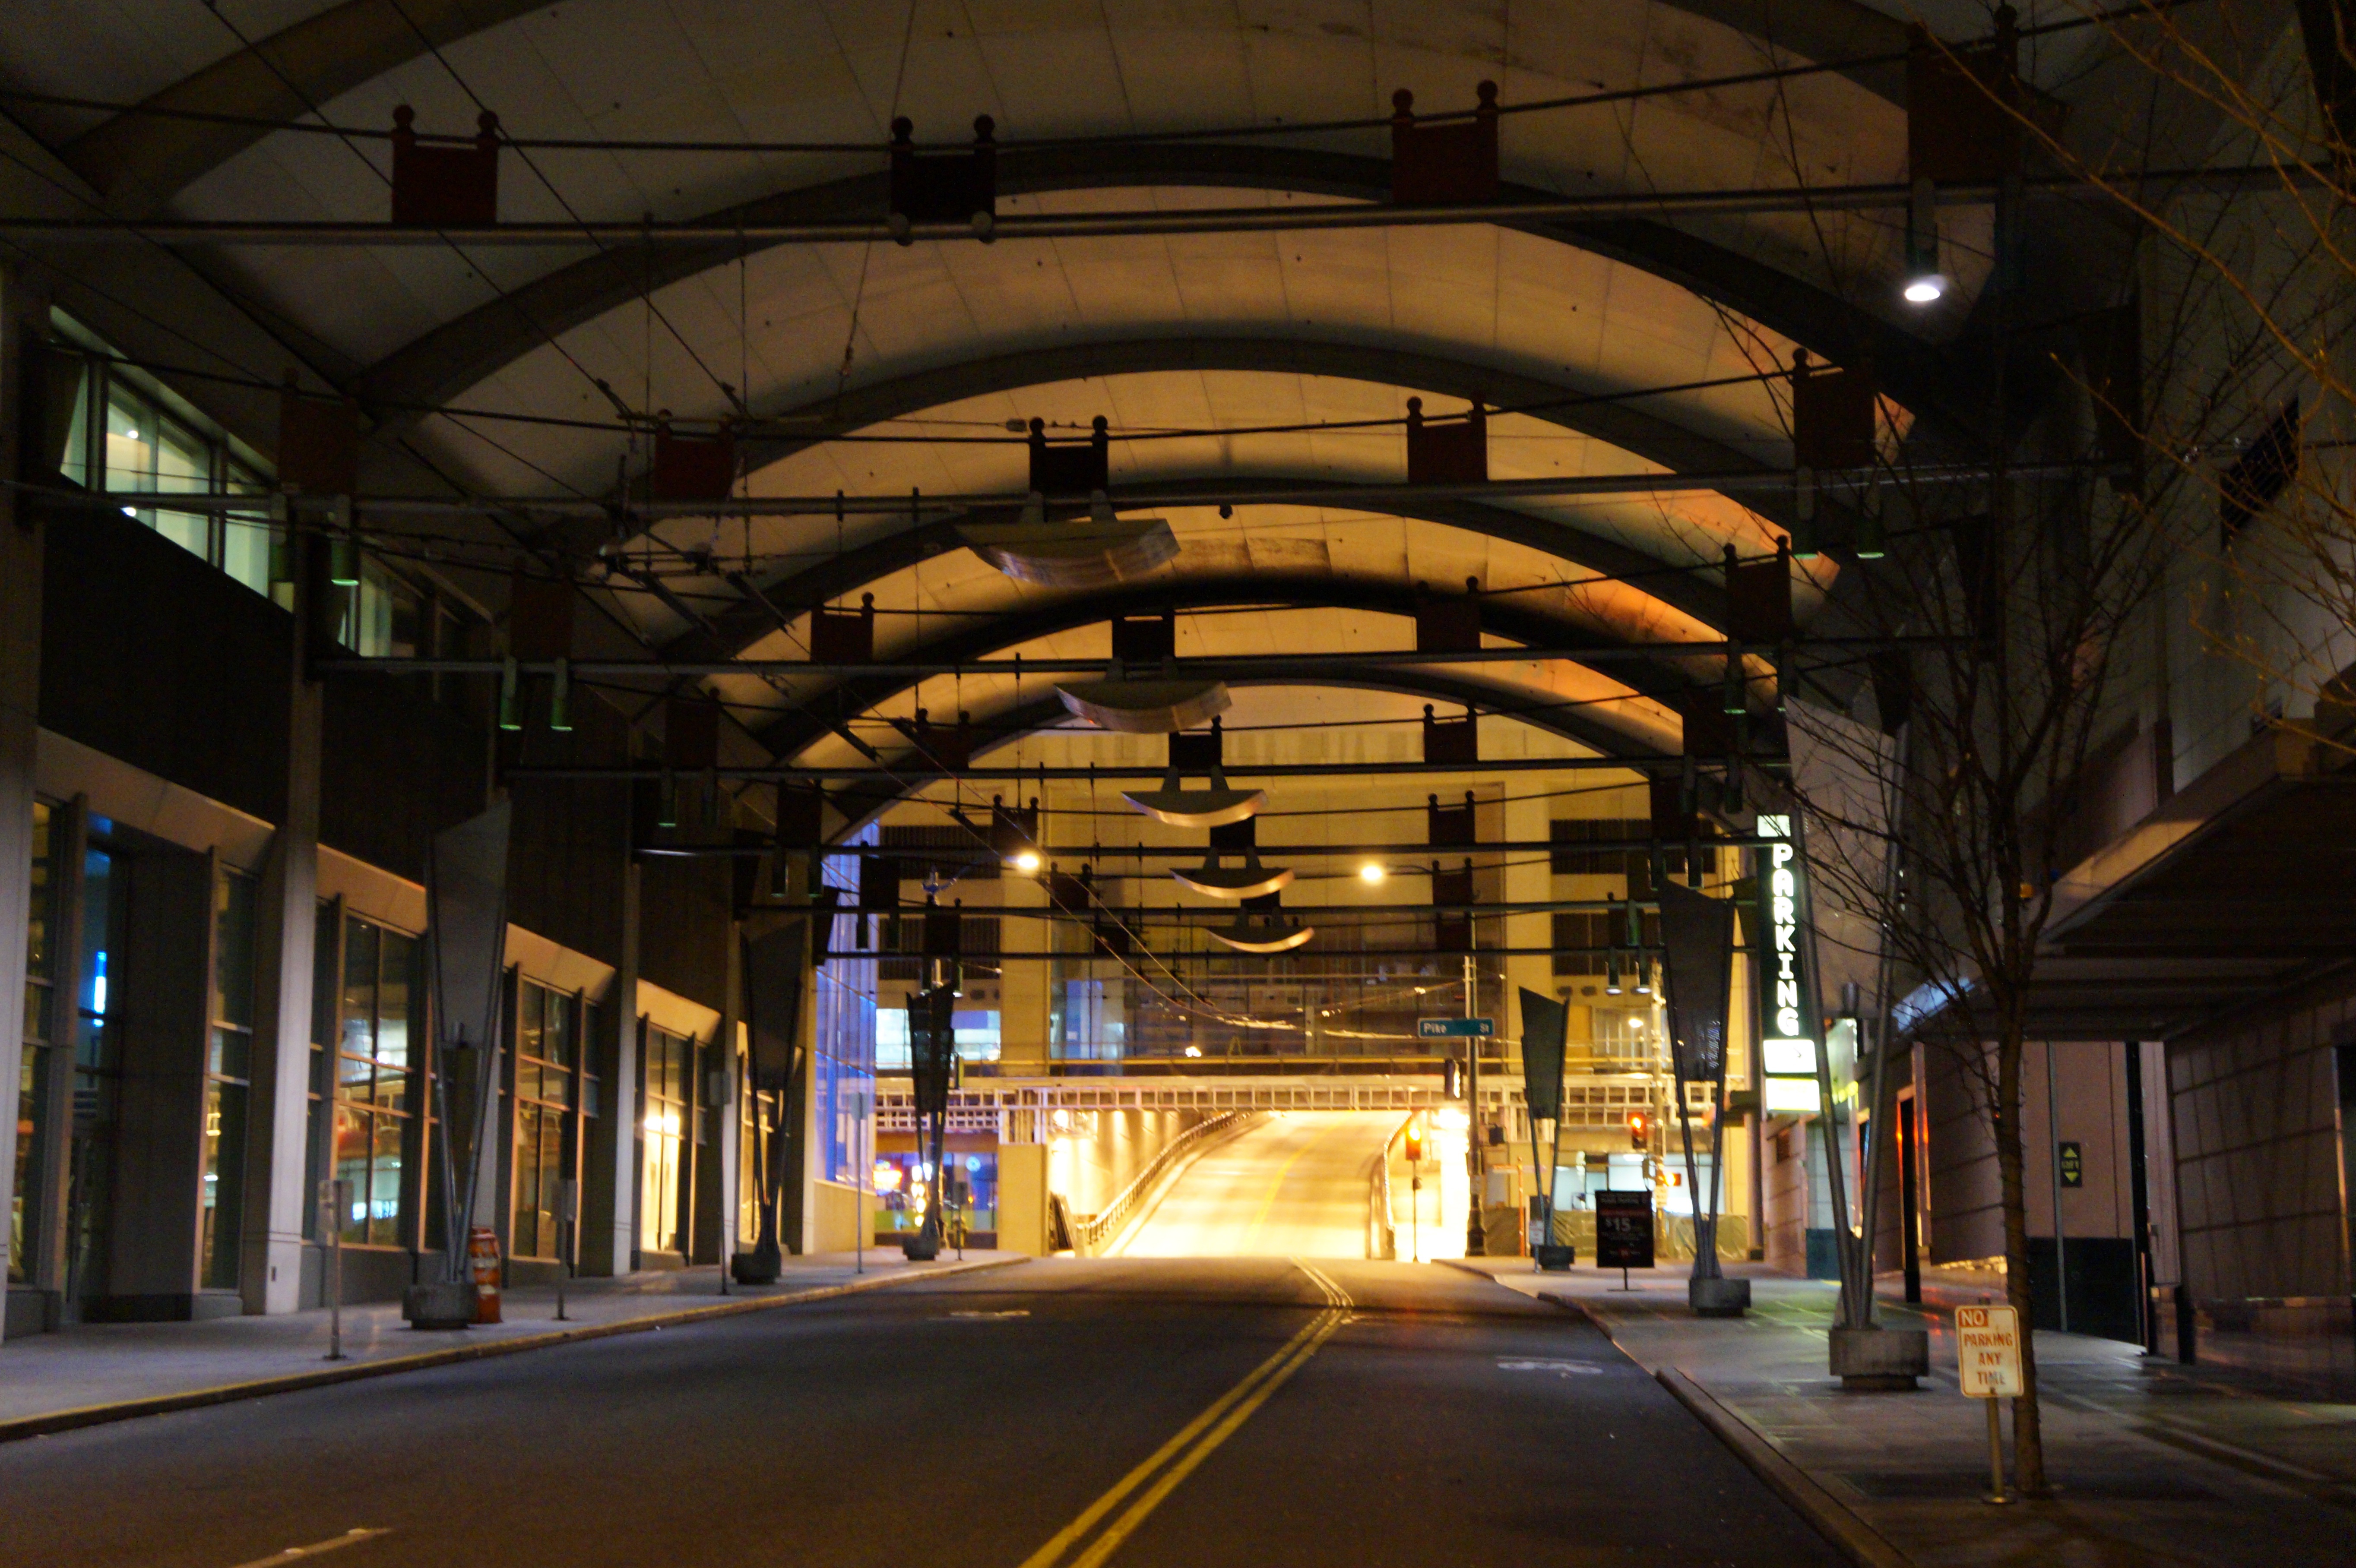
architecture, road, street, night, city, urban, tunnel, underground, evening, lighting, infrastructure, arcade, urban area